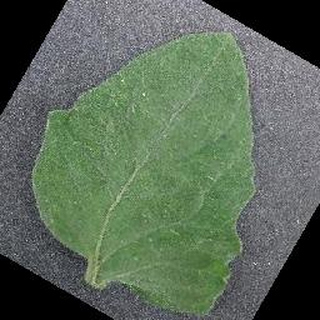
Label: healthy_tomato